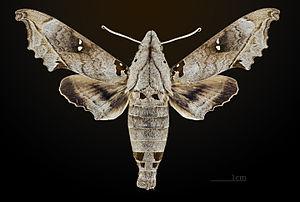
Madoryx oiclus est une espèce d'insectes lépidoptères de la famille des Sphingidae, de la sous-famille des Macroglossinae, de la tribu des Dilophonotini et du genre Madoryx.
Le genre Madoryx regroupe des insectes lépidoptères de la famille des Sphingidae, de la sous-famille des Macroglossinae, et de la tribu des Dilophonotini.